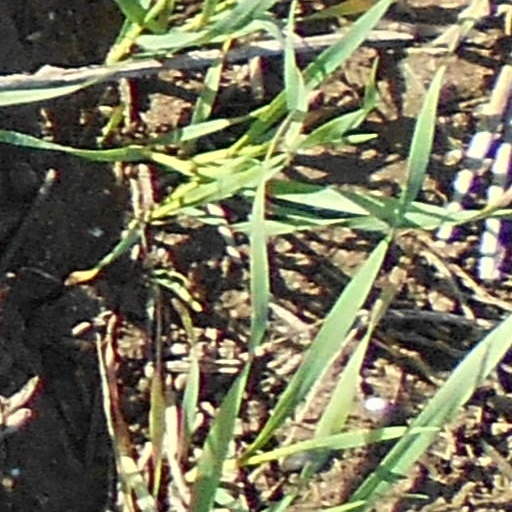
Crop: wheat